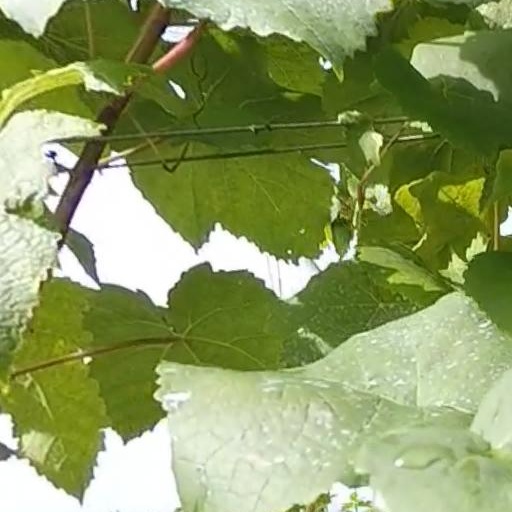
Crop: grape